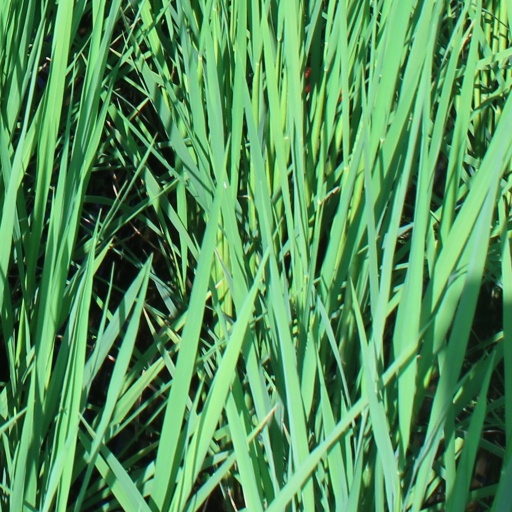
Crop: rice